Great Plains ecoregion

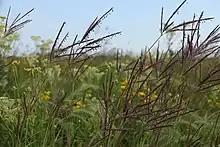
Flowering big bluestem, a characteristic tallgrass prairie plant

Tallgrass prairies are found in the southern and eastern section of the great plains. It once covered 170 million acres in North America. Now, less than 4% remains, mostly in the Kansas Flint Hills. This area is lower and wetter than the High Plains and is warmer than many other regions. Some areas here receive more than 40 inches of annual precipitation. Grasses here include bluestems, along with many other species. Historically, many areas of the Midwest that are now forested were once tallgrass prairie. Fire is very important in maintaining the prairie. Without it, many areas can become forested.